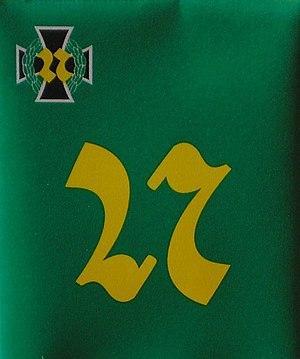
bannière du jager 27 finlandais
Cette liste regroupe les guerres et conflits ayant eu lieu sur l'actuel territoire russe ou ayant vu la participation de la Russie sous ses différentes entités. Voici une légende facilitant la lecture de l'issue des guerres ci-dessous :
Les jägers finlandais constituent un ensemble d'unités militaires servant dans l'armée finlandaise.